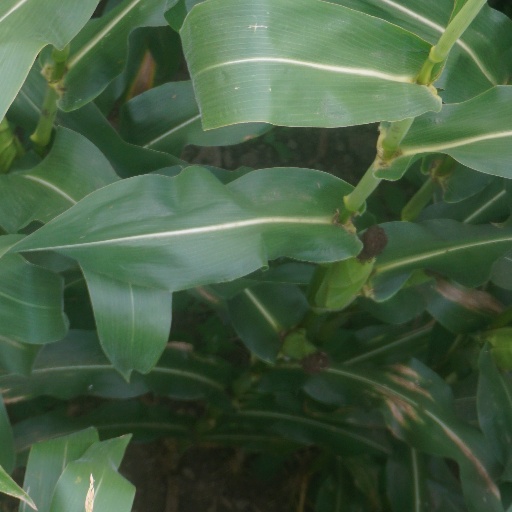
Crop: maize; corn